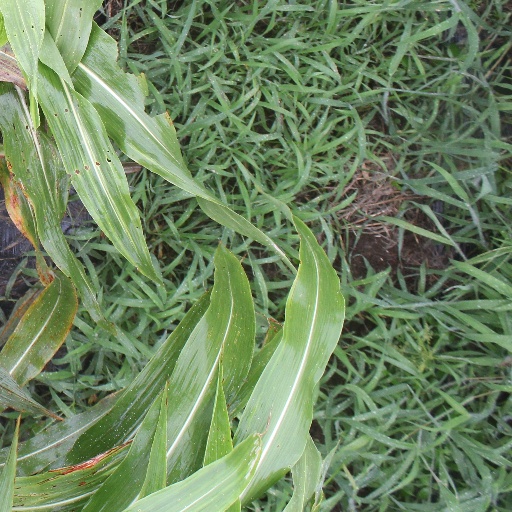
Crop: sorghum